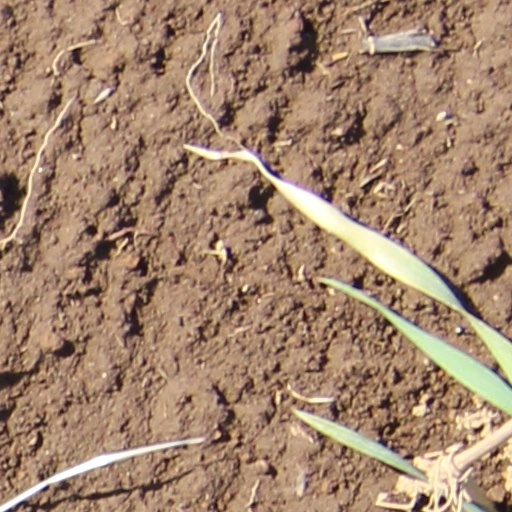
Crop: wheat